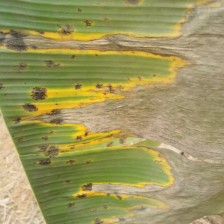
Label: pestalotiopsis